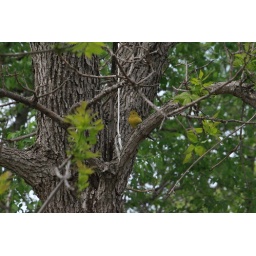
yellow bird up high in bannana tree